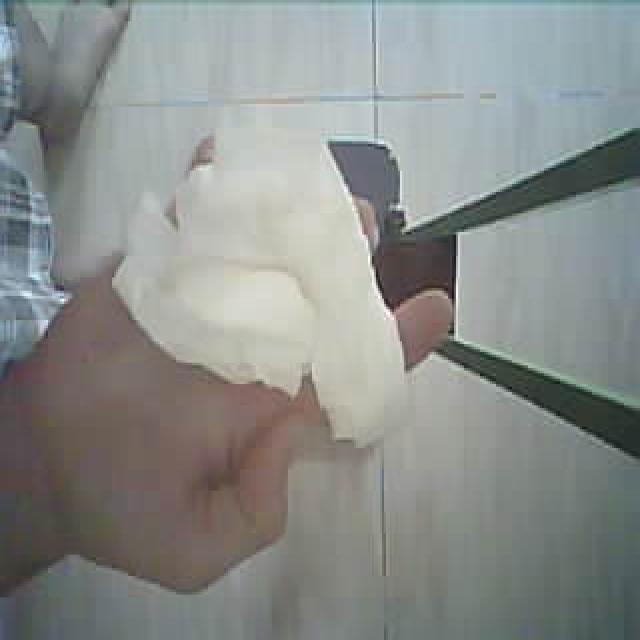
Label: tissues